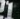
Number: 1